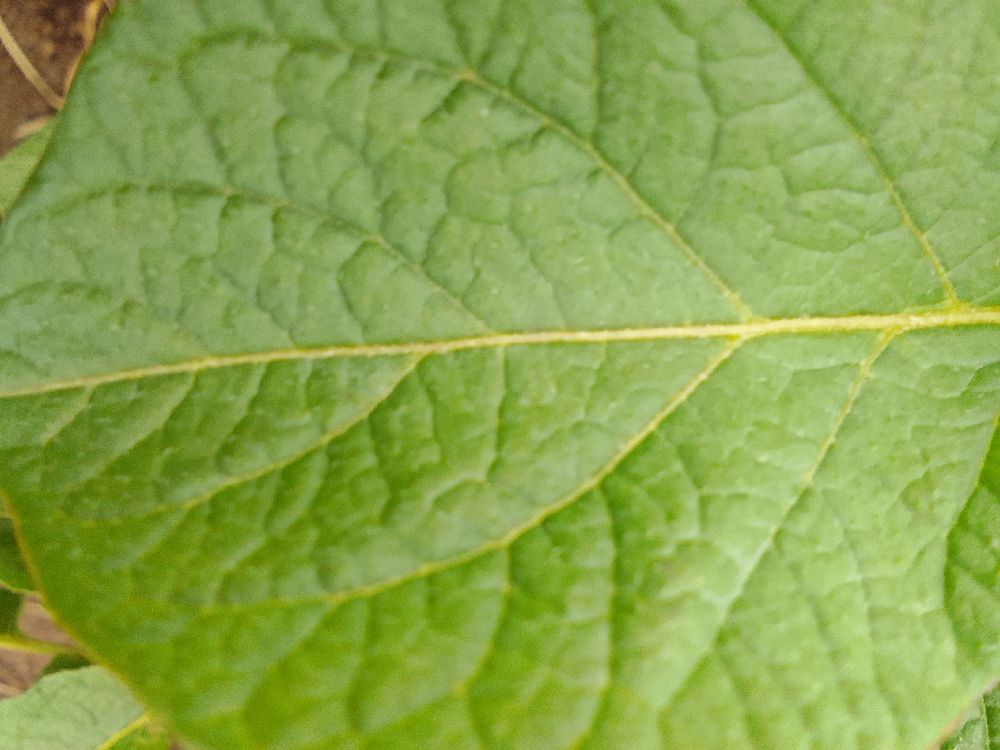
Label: Healthy